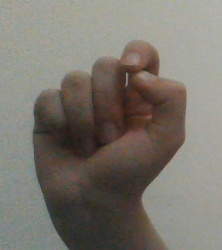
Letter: fa